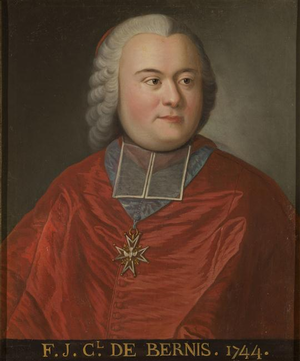
il porte la croix de l'ordre du Saint-Esprit
Cet article présente la liste des membres de l'Académie française, rangée par ordre chronologique de leur élection à chaque fauteuil. Cette liste est précédée d'une liste réduite portant uniquement sur les membres actuels et présentée successivement selon quatre modes de rangement : par ordre alphabétique, par numéro de fauteuil, par date d'élection et par date de naissance.
François-Joachim de Pierre, cardinal de Bernis, né le 22 mai 1715 à Saint-Marcel-d'Ardèche et mort le 3 novembre 1794 à Rome, est un diplomate, homme de lettres et prélat français qui fut ambassadeur à Venise, ministre d'État, secrétaire d'État des Affaires étrangères et enfin chargé d'affaires auprès du Saint-Siège.
Marie-Thérèse d'Estampes de La Ferté-Imbault est une salonnière française né le 20 avril 1715 à Paris, morte le 15 mai 1791 à Paris. Actionnaire de la Manufacture royale de glaces de miroirs par héritage paternel, elle usa de ses fréquentations de la cour de Louis XV – elle fut notamment proche de Marie-Louise de Rohan, gouvernante des enfants royaux, et de deux ministres, le comte de Maurepas et le cardinal de Bernis – pour obtenir le renouvellement des privilèges de la manufacture dans la seconde moitié du XVIIIe siècle.